Zaporizhzhia strikes (2022–present)

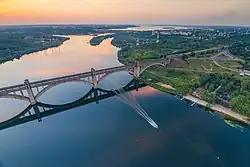
Preobrazhensky Bridges over the Dnieper River.

In the morning of 26 April, two Russian 3M-54 Kalibr guided missiles hit the city while a third missile exploded mid-air. The missile strike caused damage to a factory which had been out of operation and killed one civilian while injuring three others. Two days later on the morning of 28 April, another missile strike was conducted on the city by a Kh-55 air-to-surface missile. The strike destroyed two private residences resulting in three casualties. On April 28, Russian troops launched air strikes on Zaporizhzhia.